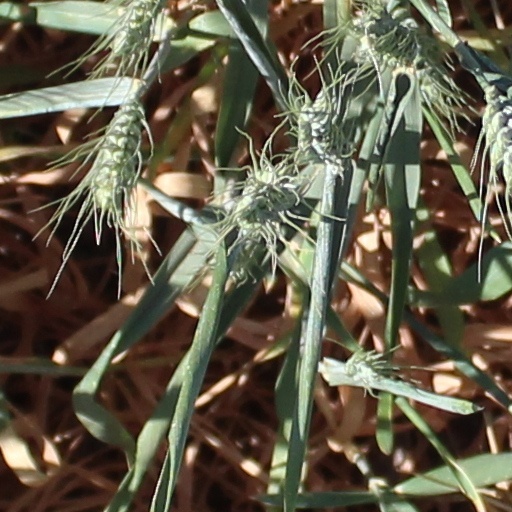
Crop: wheat